Irish Citizen Army

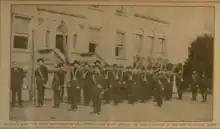
Jim Larkin with Company A of the Irish Citizen Army outside of Croydon House

The Irish Citizen Army underwent a complete reorganisation in 1914. In March of that year, police attacked a demonstration of the Citizen Army and arrested Jack White, its commander. Seán O'Casey, the playwright, then suggested that the ICA needed a more formal organisation. He wrote a constitution, stating the Army's principles as follows: "the ownership of Ireland, moral and material, is vested of right in the people of Ireland" and to "sink all difference of birth property and creed under the common name of the Irish people".